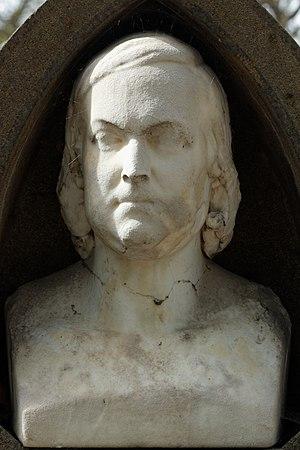
Sépulture d'Émile Souvestre (1806-1854), avocat, journaliste et écrivain. Tombe ornée d'un buste en marbre signé P. Grass, Paris. English&#x3a
Charles Émile Souvestre, né le 15 avril 1806 à Morlaix et mort le 5 juillet 1854 à Montmorency, est un avocat, journaliste et écrivain français. Son œuvre abondante traite de sujets variés, notamment, sous forme de récits documentaires ou de fiction, de l'ethnographie de la Bretagne. Il a ainsi contribué, sous la Monarchie de Juillet, à la formation d'une image littéraire et politique de cette région.